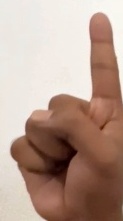
ASL sign: 1